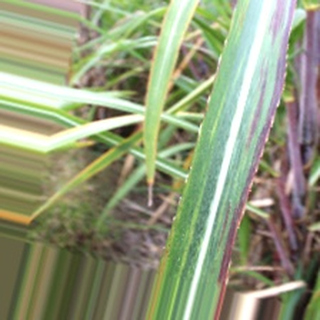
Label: sugarcane_bacterial_blight